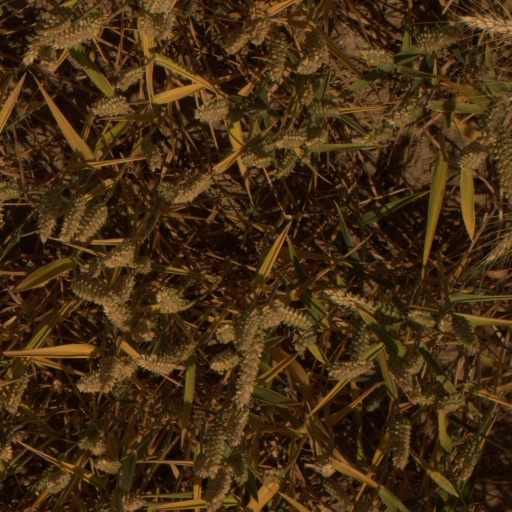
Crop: wheat